List of extreme summits of North America

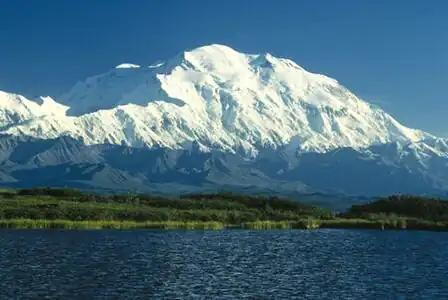
Denali in Alaska is the highest mountain peak of North America. Denali is the third most topographically prominent and third most topographically isolated summit on Earth after Mount Everest and Aconcagua.

This article comprises four sortable tables of mountain summits of greater North America that are the higher than any other point north or south of their latitude or east or west their longitude in North America.